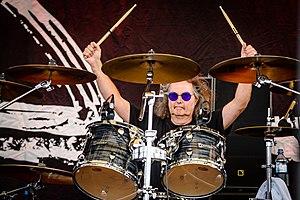
Cirith Ungol est un groupe de heavy metal américain, originaire de Ventura, en Californie. Ils sont considérés comme un groupe pionnier du Epic doom et du power metal. Il tire son nom de l’œuvre de J. R. R. Tolkien. Les pochettes des quatre albums du groupe reprennent des illustrations du comics Elric de Melniboné.